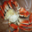
Label: cra